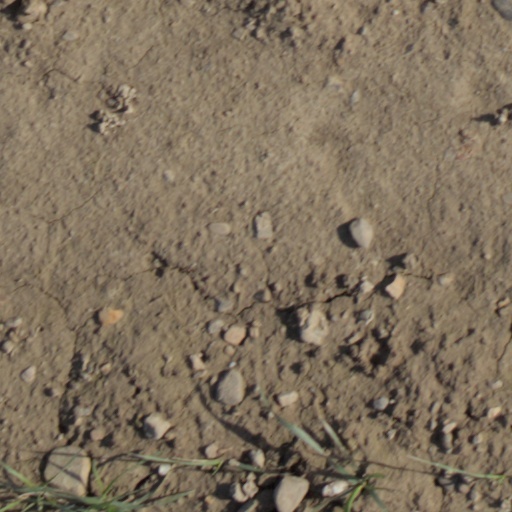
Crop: wheat